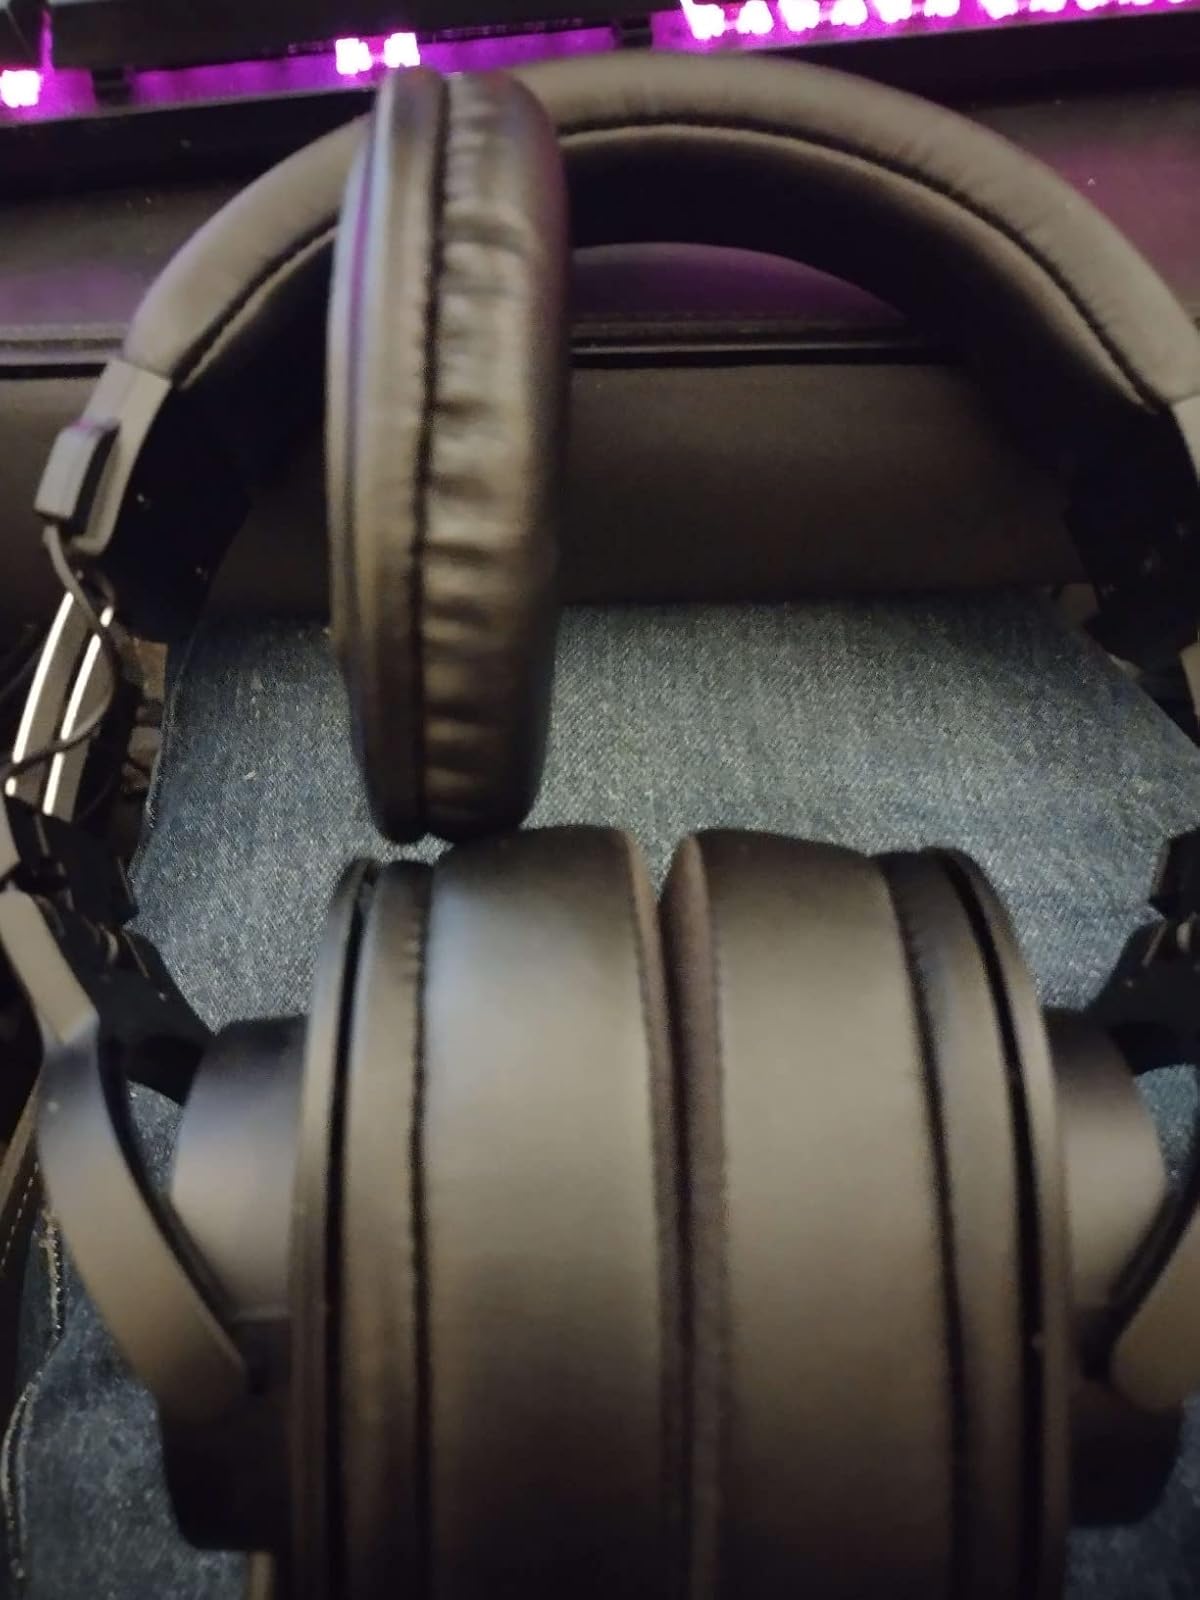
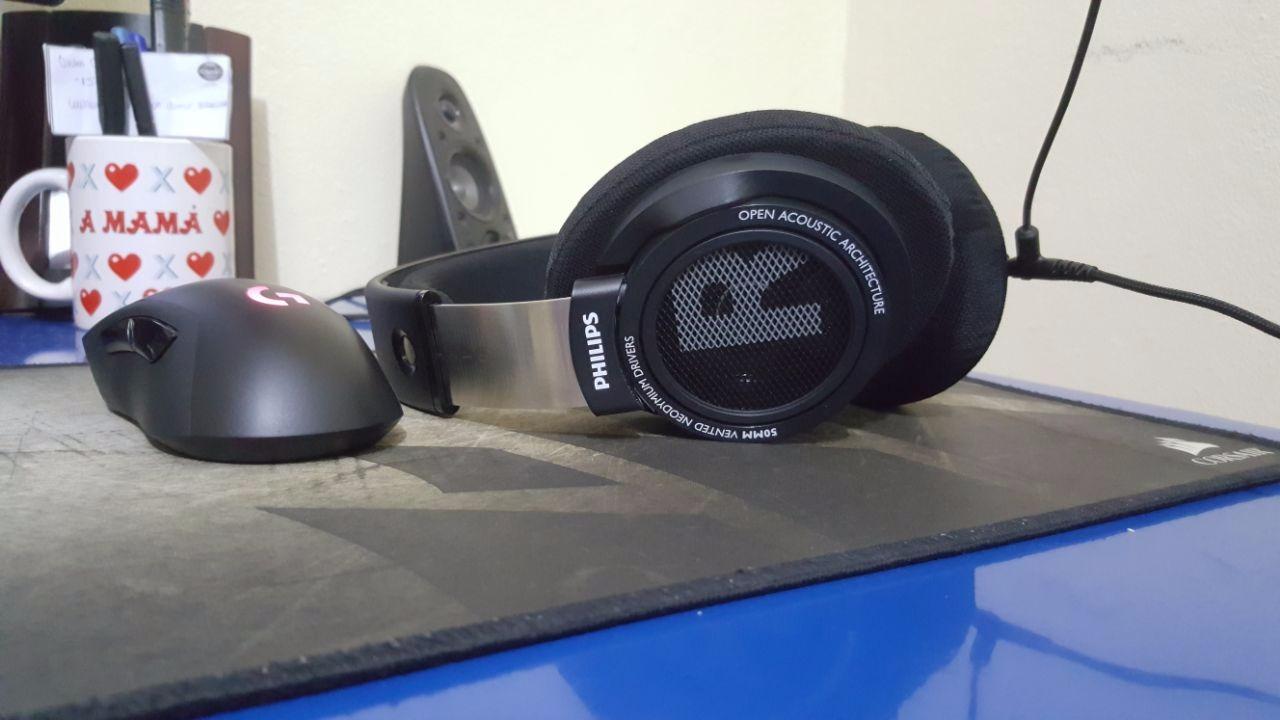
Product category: headphones
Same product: no